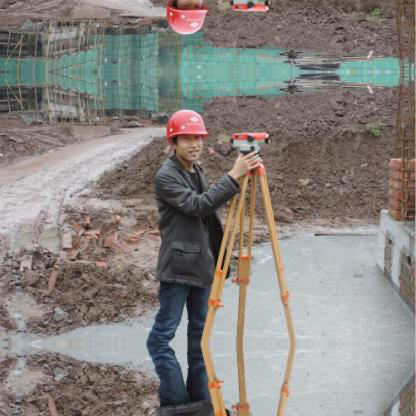
Objects in the image:
label: helmet
label: helmet